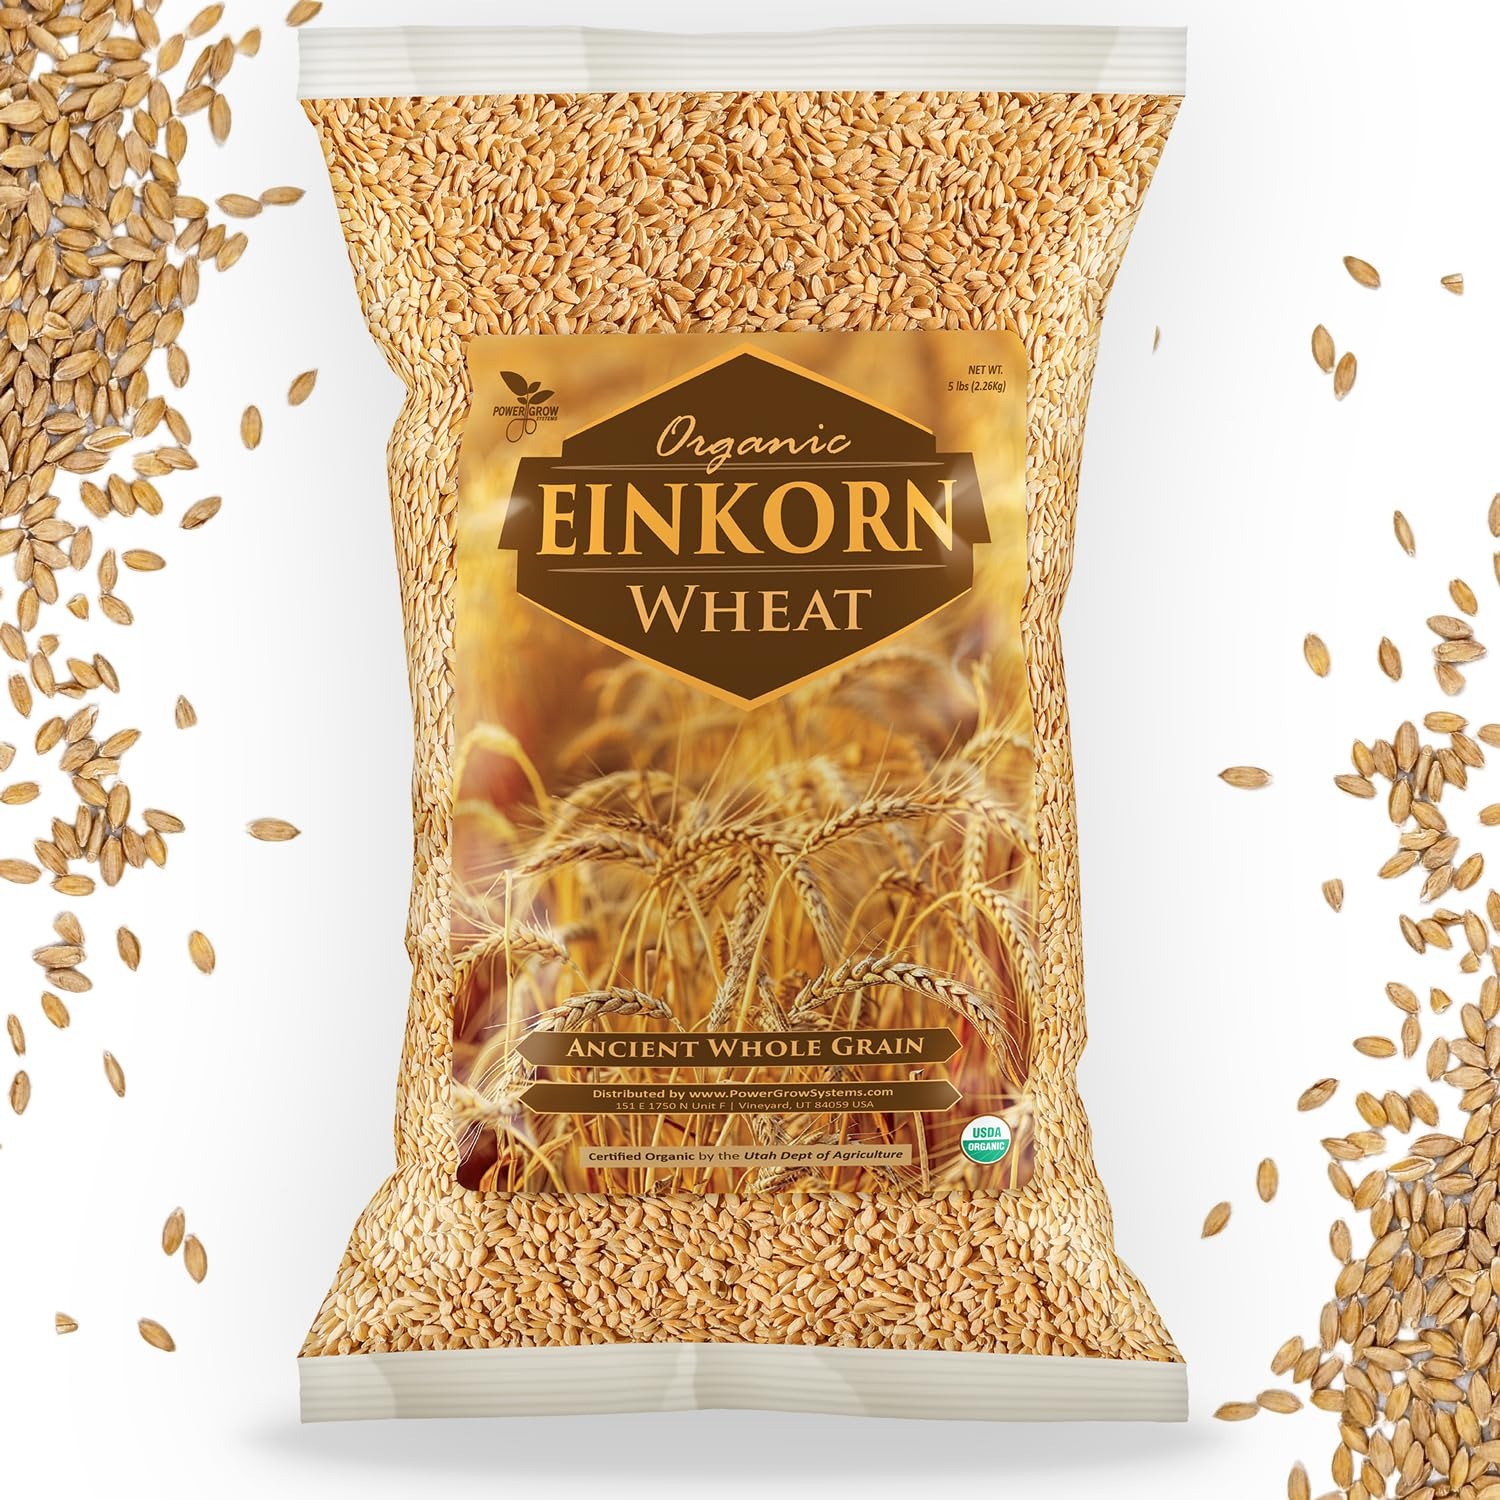
Item Name: Einkorn Wheat - 100% Certified Organic Einkorn Whole Wheat Grain (5 pounds) by PowerGrow System - Use for Sourdough Baking, Milling Flour, Cereal, Salads, Pasta etc. (Einkorn Wheat (5 Pounds))
Bullet Point 1: Einkorn Wheat - 100% Certified Organic Whole Grain Einkorn 💯
Bullet Point 2: Einkorn Wheat Grain has Higher Nutrition than Traditional Wheat 👍
Bullet Point 3: Includes 5 Pounds of PowerGrow Systems Certified Organic Einkorn Wheat ✔️
Bullet Point 4: Einkorn Wheat is used for Sourdough Baking, Flour Milling, Pasta, Salads and more 🍞
Bullet Point 5: Einkorn Wheat is an ancient grain - nutritional properties have been preserved over time ❤️
Product Description: Organic Einkorn wheat is one of the earliest cultivated forms of wheat. Einkorn is known for its high nutritional value and distinctive flavor. As an ancient grain, it has remained largely unchanged by modern agricultural practices, retaining its original genetic structure. Einkorn wheat is rich in protein, essential fatty acids, and antioxidants such as lutein and beta-carotene, contributing to its nutritional benefits. Its lower gluten content and unique gluten structure make it more digestible for some people. The grain's rich, nutty flavor and golden color make it a popular choice for baking, pasta making, and a variety of whole-grain dishes.It is very popular is Sourdough Bread making. This listing contains one 5 pound bulk bag of 100% Certified Organic Einkorn Whole Wheat Grain by PowerGrow Systems
Value: 80.0
Unit: Ounce

Price: 27.95